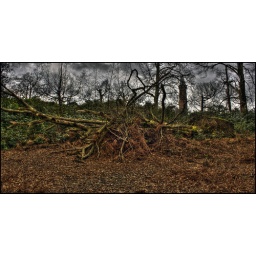
This tree was probably destroyed during the storms of 1987. Camelotian Saxonbury tower can be seen in the background